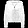
Label: Coat